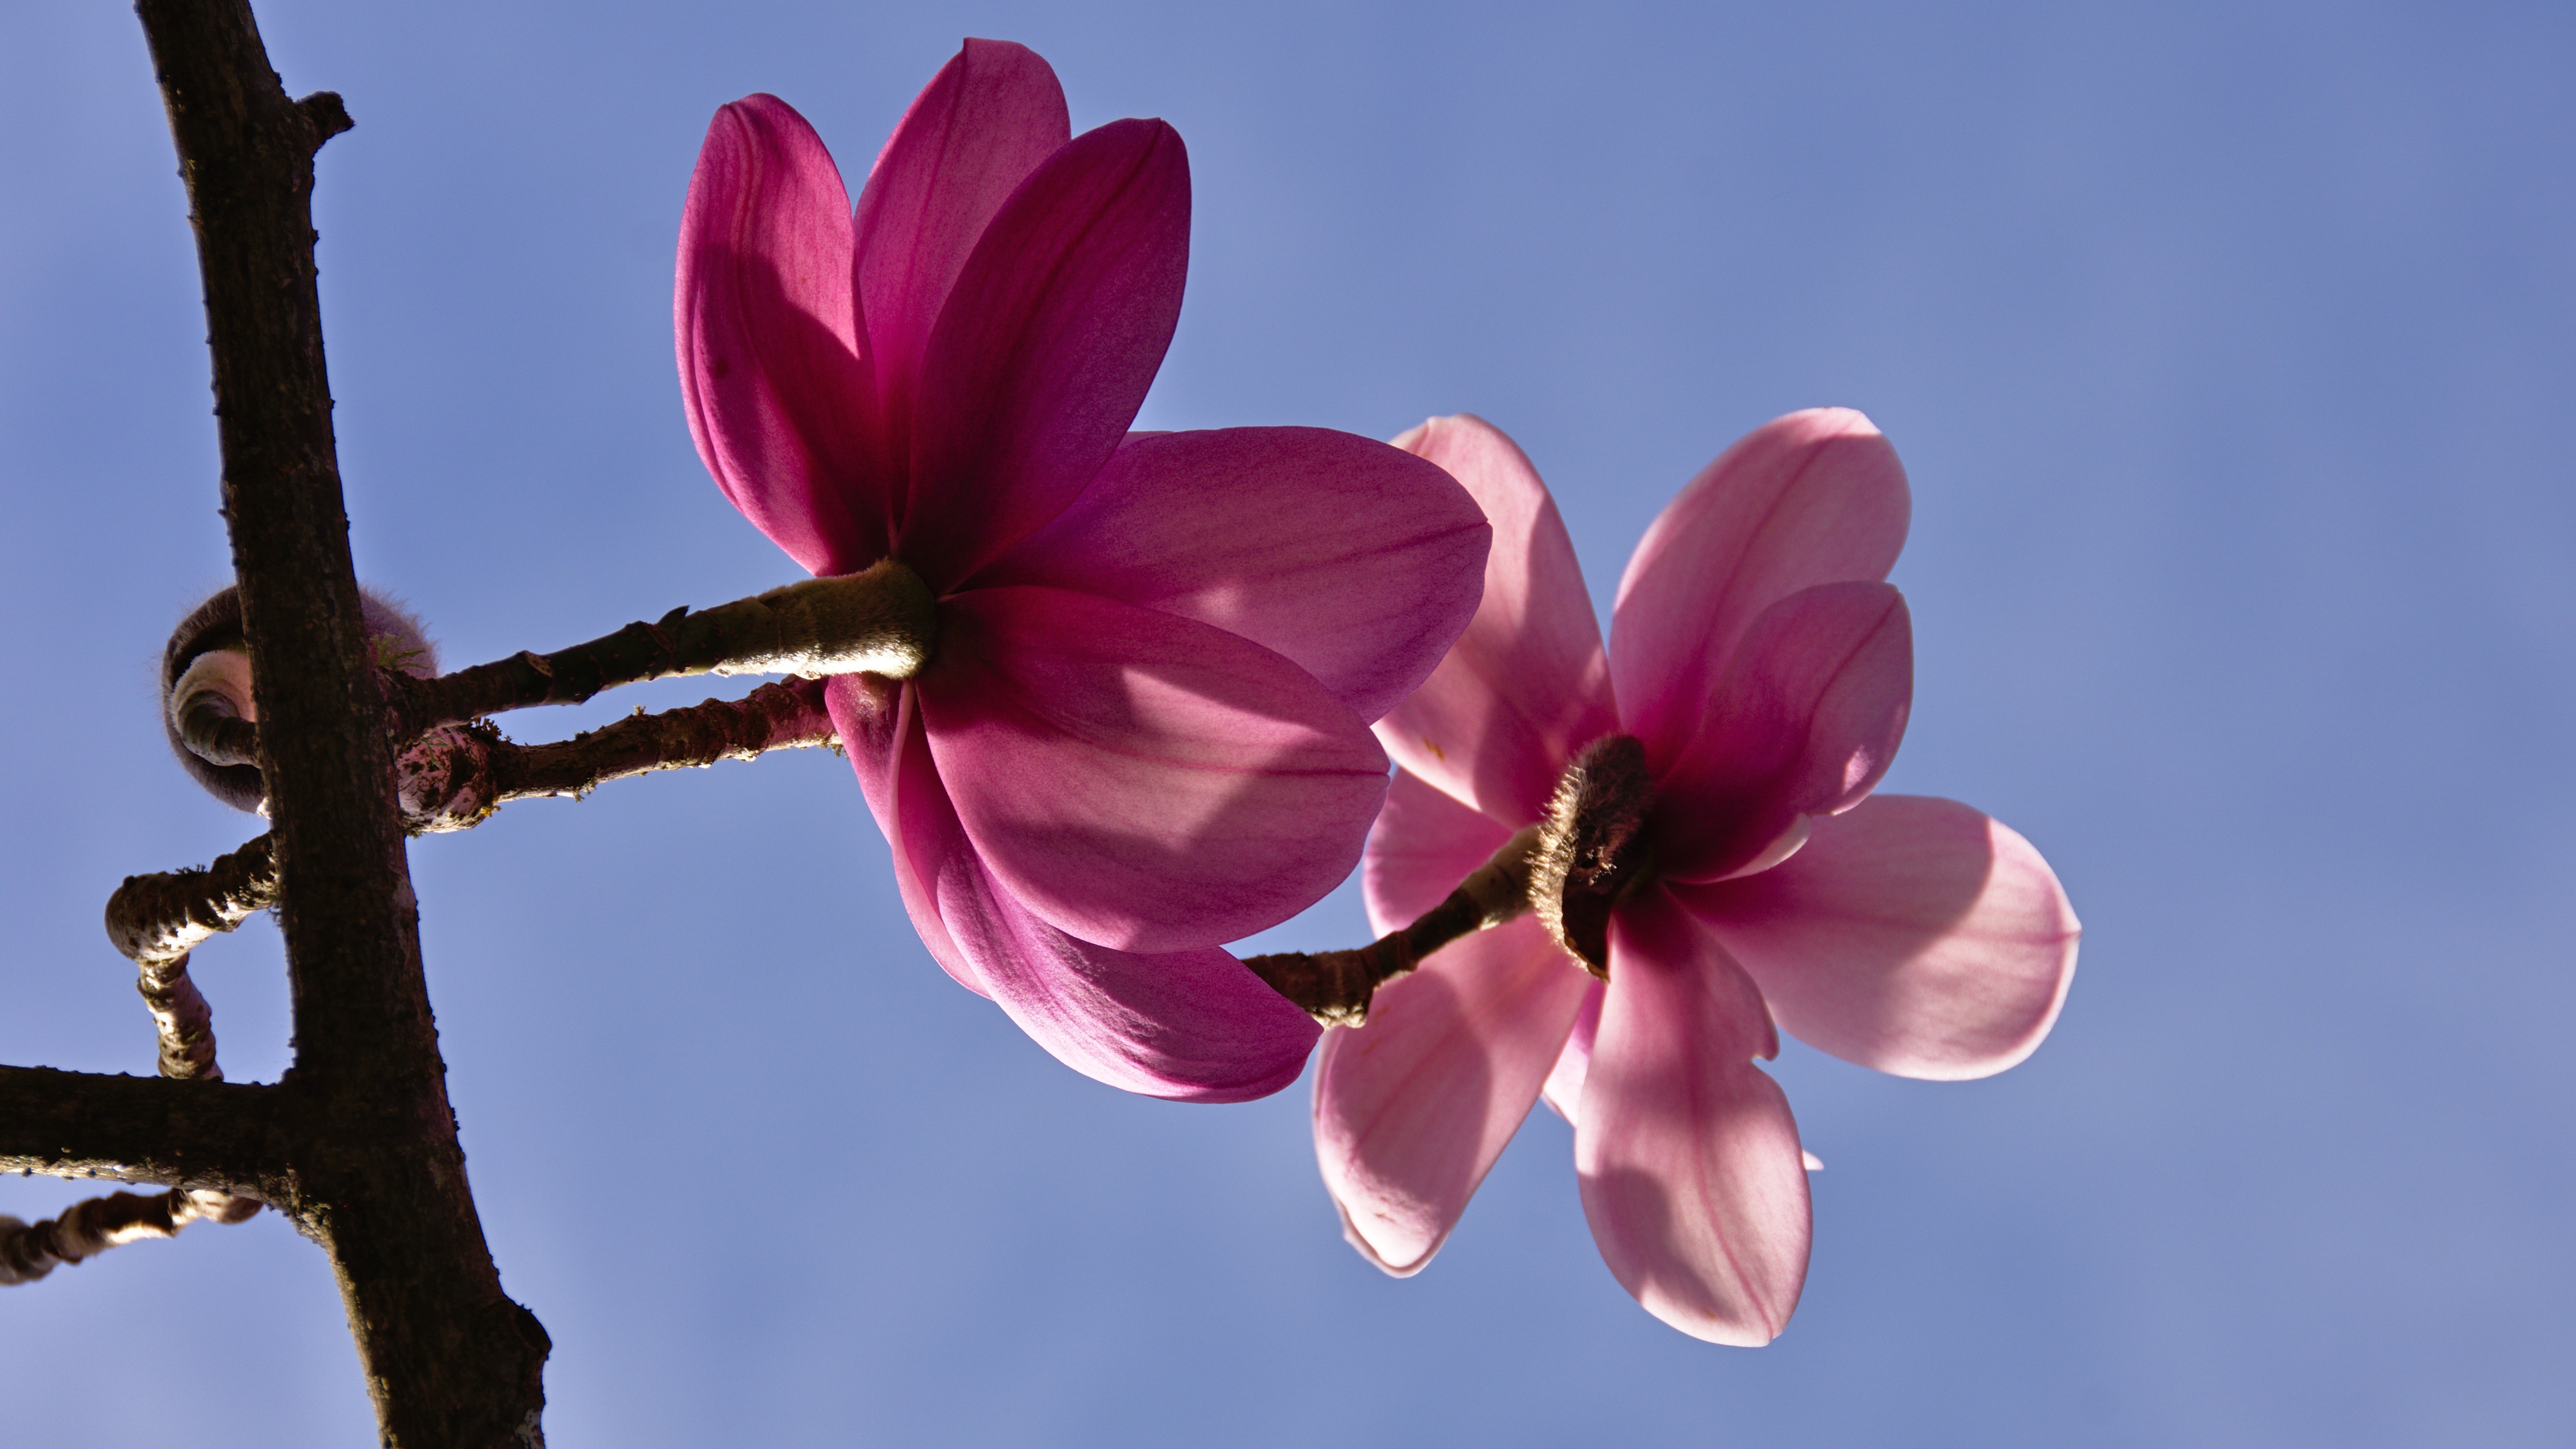
blossom, plant, flower, petal, spring, botany, flora, macro photography, flowering plant, land plant